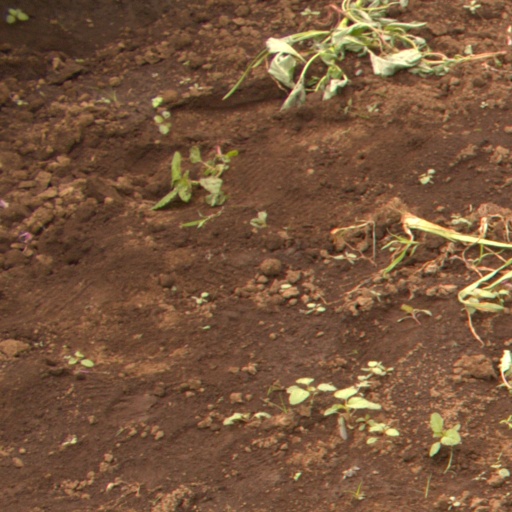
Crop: soybean